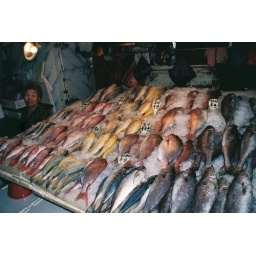
The fish market in Pusan- the biggest in Korea